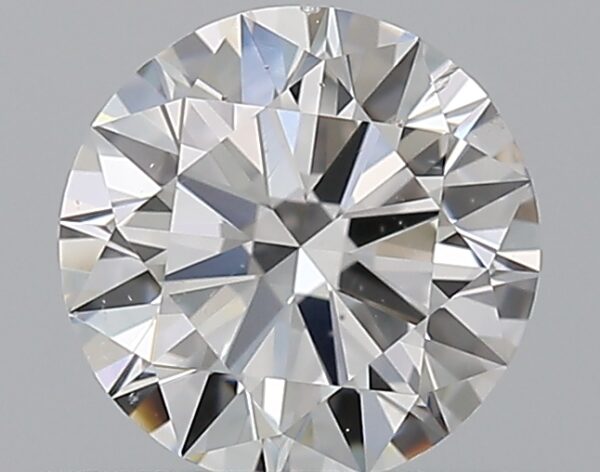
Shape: round
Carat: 0.5
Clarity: SI1
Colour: F
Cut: EX
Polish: EX
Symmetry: EX
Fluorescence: N
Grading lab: GIA
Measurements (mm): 5.1 x 5.13 x 3.08